Message in a bottle

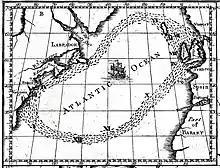
This late-1700s ocean circulation map was based on the work of Benjamin Franklin and James Poupard after conducting drift bottle experiments, apparently still unaware of the Gulf Stream's origin in the Gulf of Mexico.

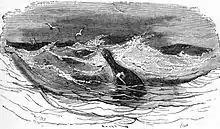
This romanticized Édouard Riou drawing of a message in a bottle was included in Jules Verne's 1860s book "In Search of the Castaways".

Bottled messages may date to about 310 BC, in water current studies reputed to have been carried out by Greek philosopher Theophrastus. The Japanese medieval epic "The Tale of the Heike" records the story of an exiled poet who, in about 1177 AD, launched wooden planks on which he had inscribed poems describing his plight. In the sixteenth century, Queen Elizabeth I reputedly created an official position of "Uncorker of Ocean Bottles", and—thinking some bottles might contain secrets from British spies or fleets—decreed that anyone else opening the bottles could face the death penalty. (However, it has been argued that this is a myth.) In the nineteenth century, literary works such as Edgar Allan Poe's 1833 "MS. Found in a Bottle" and Charles Dickens' 1860 "A Message from the Sea" inspired an enduring popular passion for sending bottled messages.